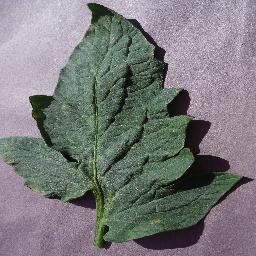
Label: Tomato___Target_Spot